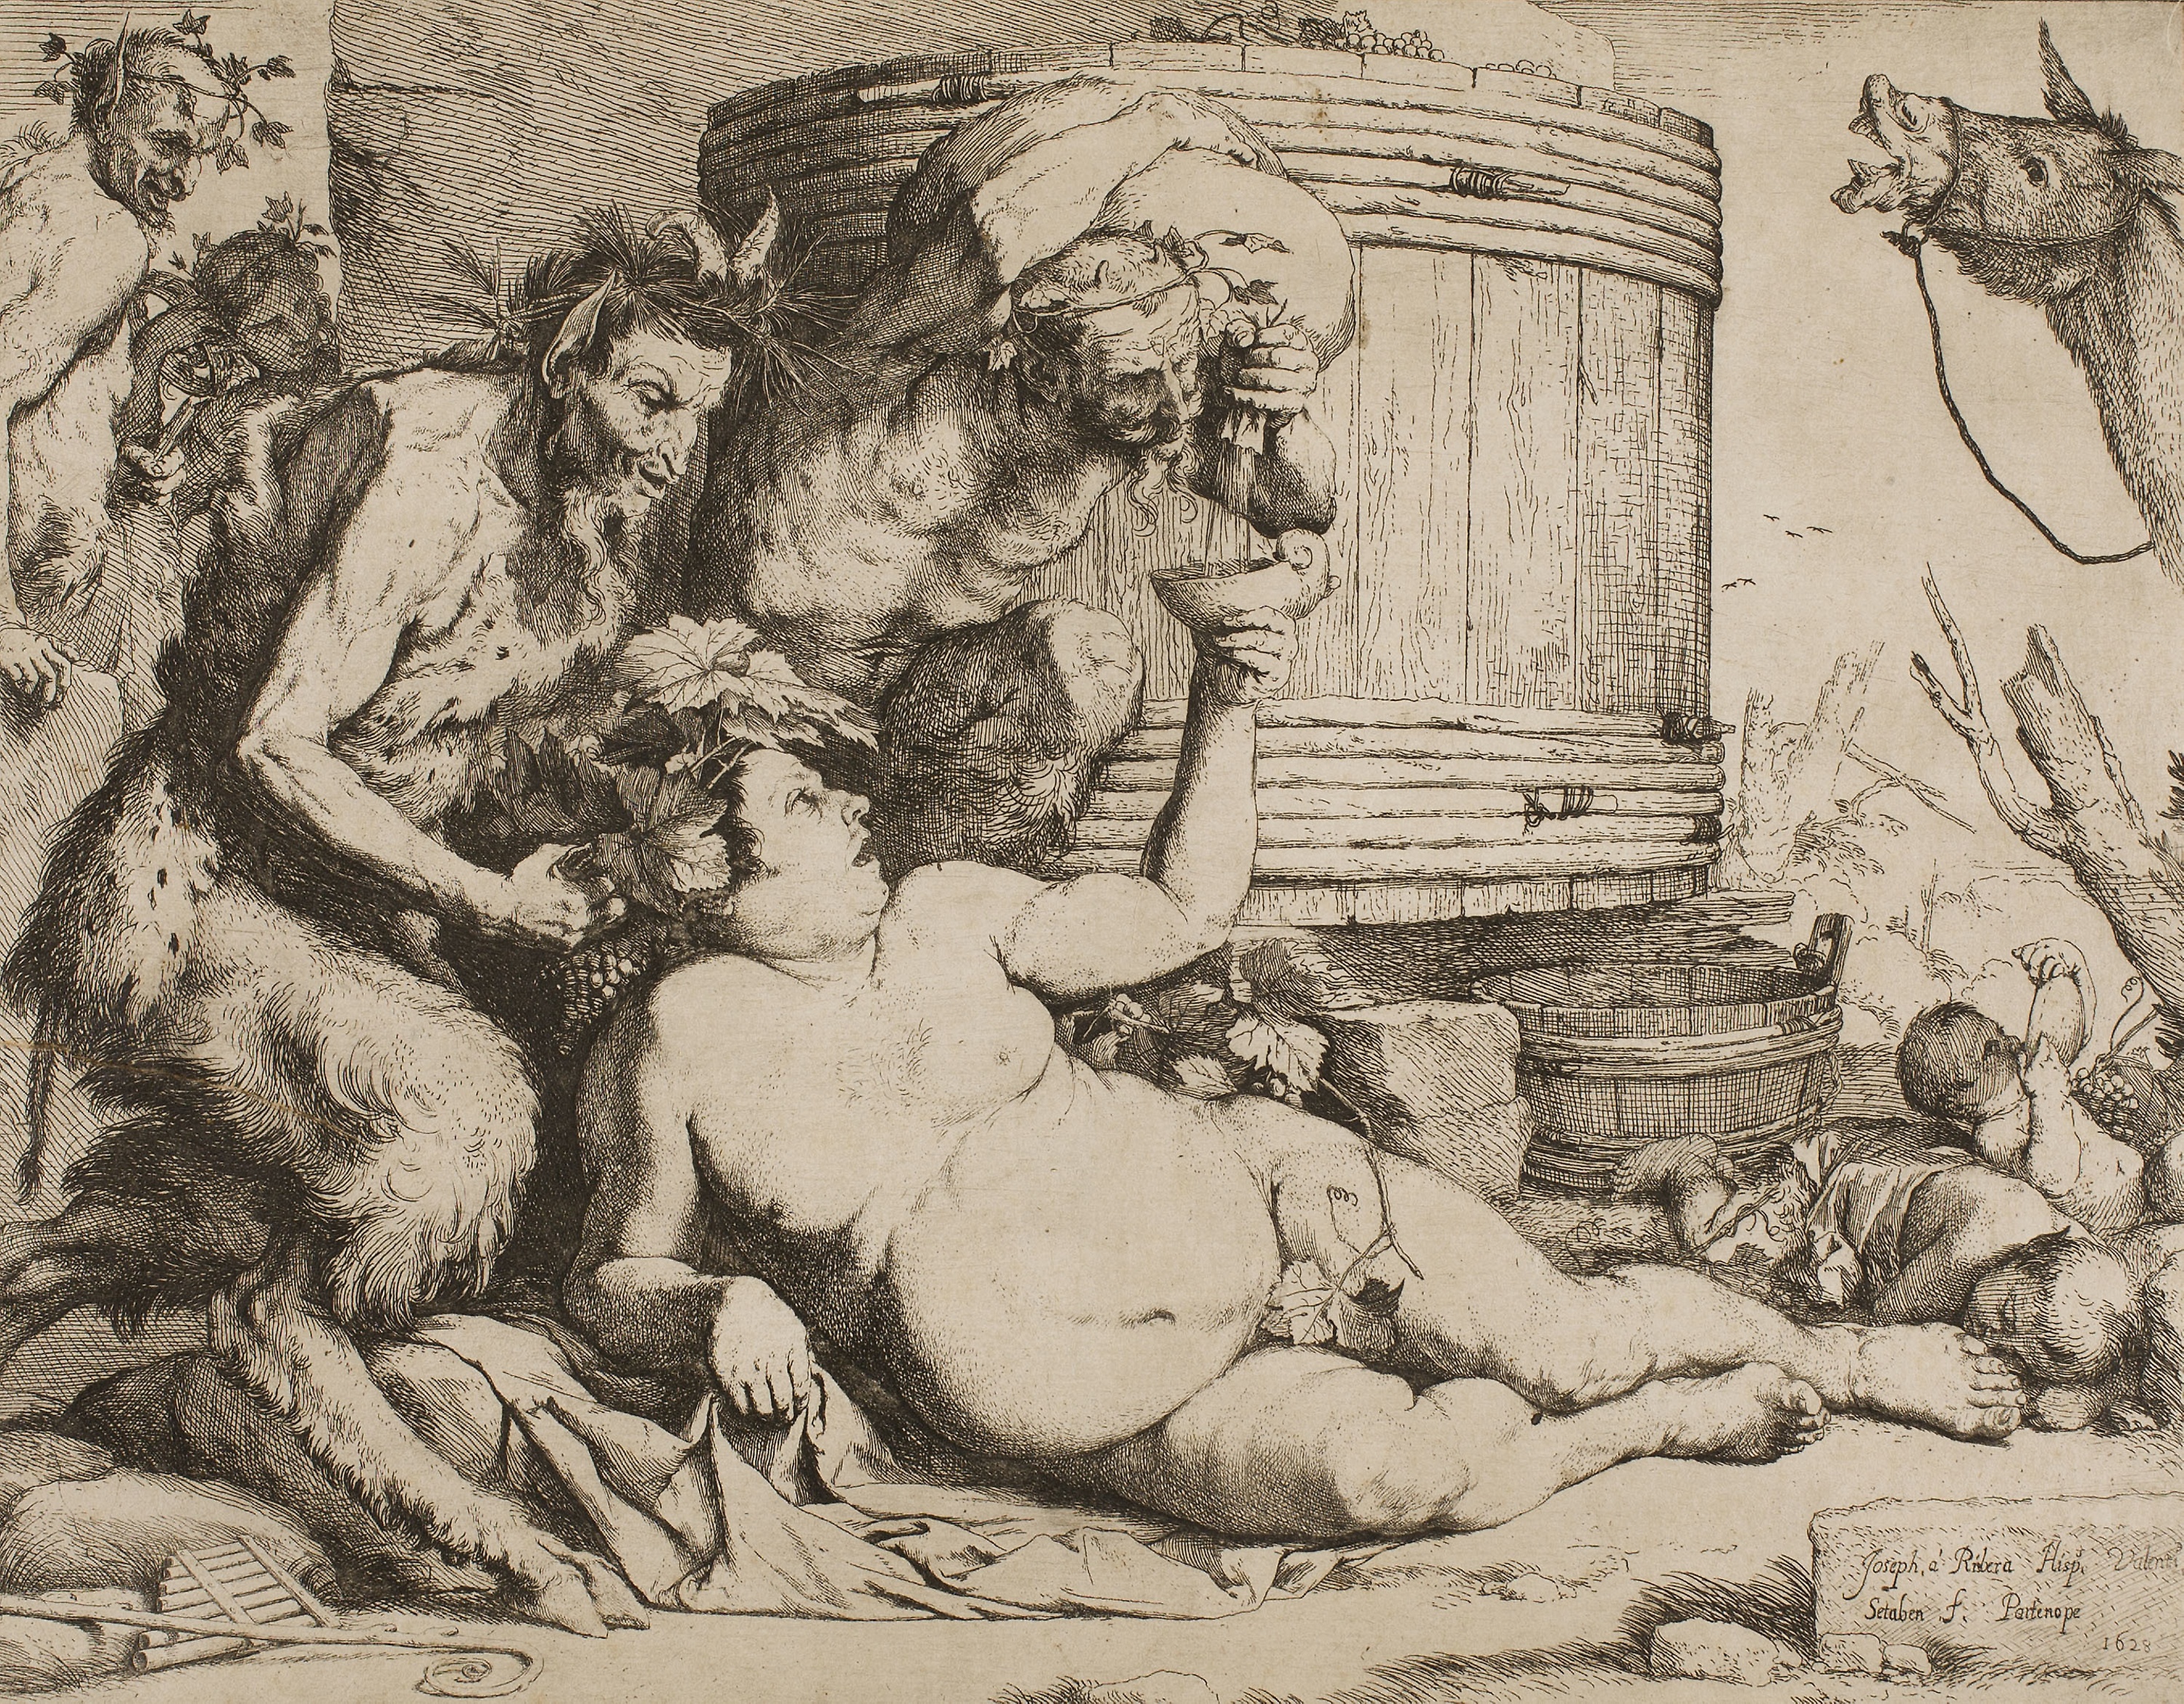
art, black and white, history, drawing, mythology, tree, illustration, monochrome, visual arts, figure drawing